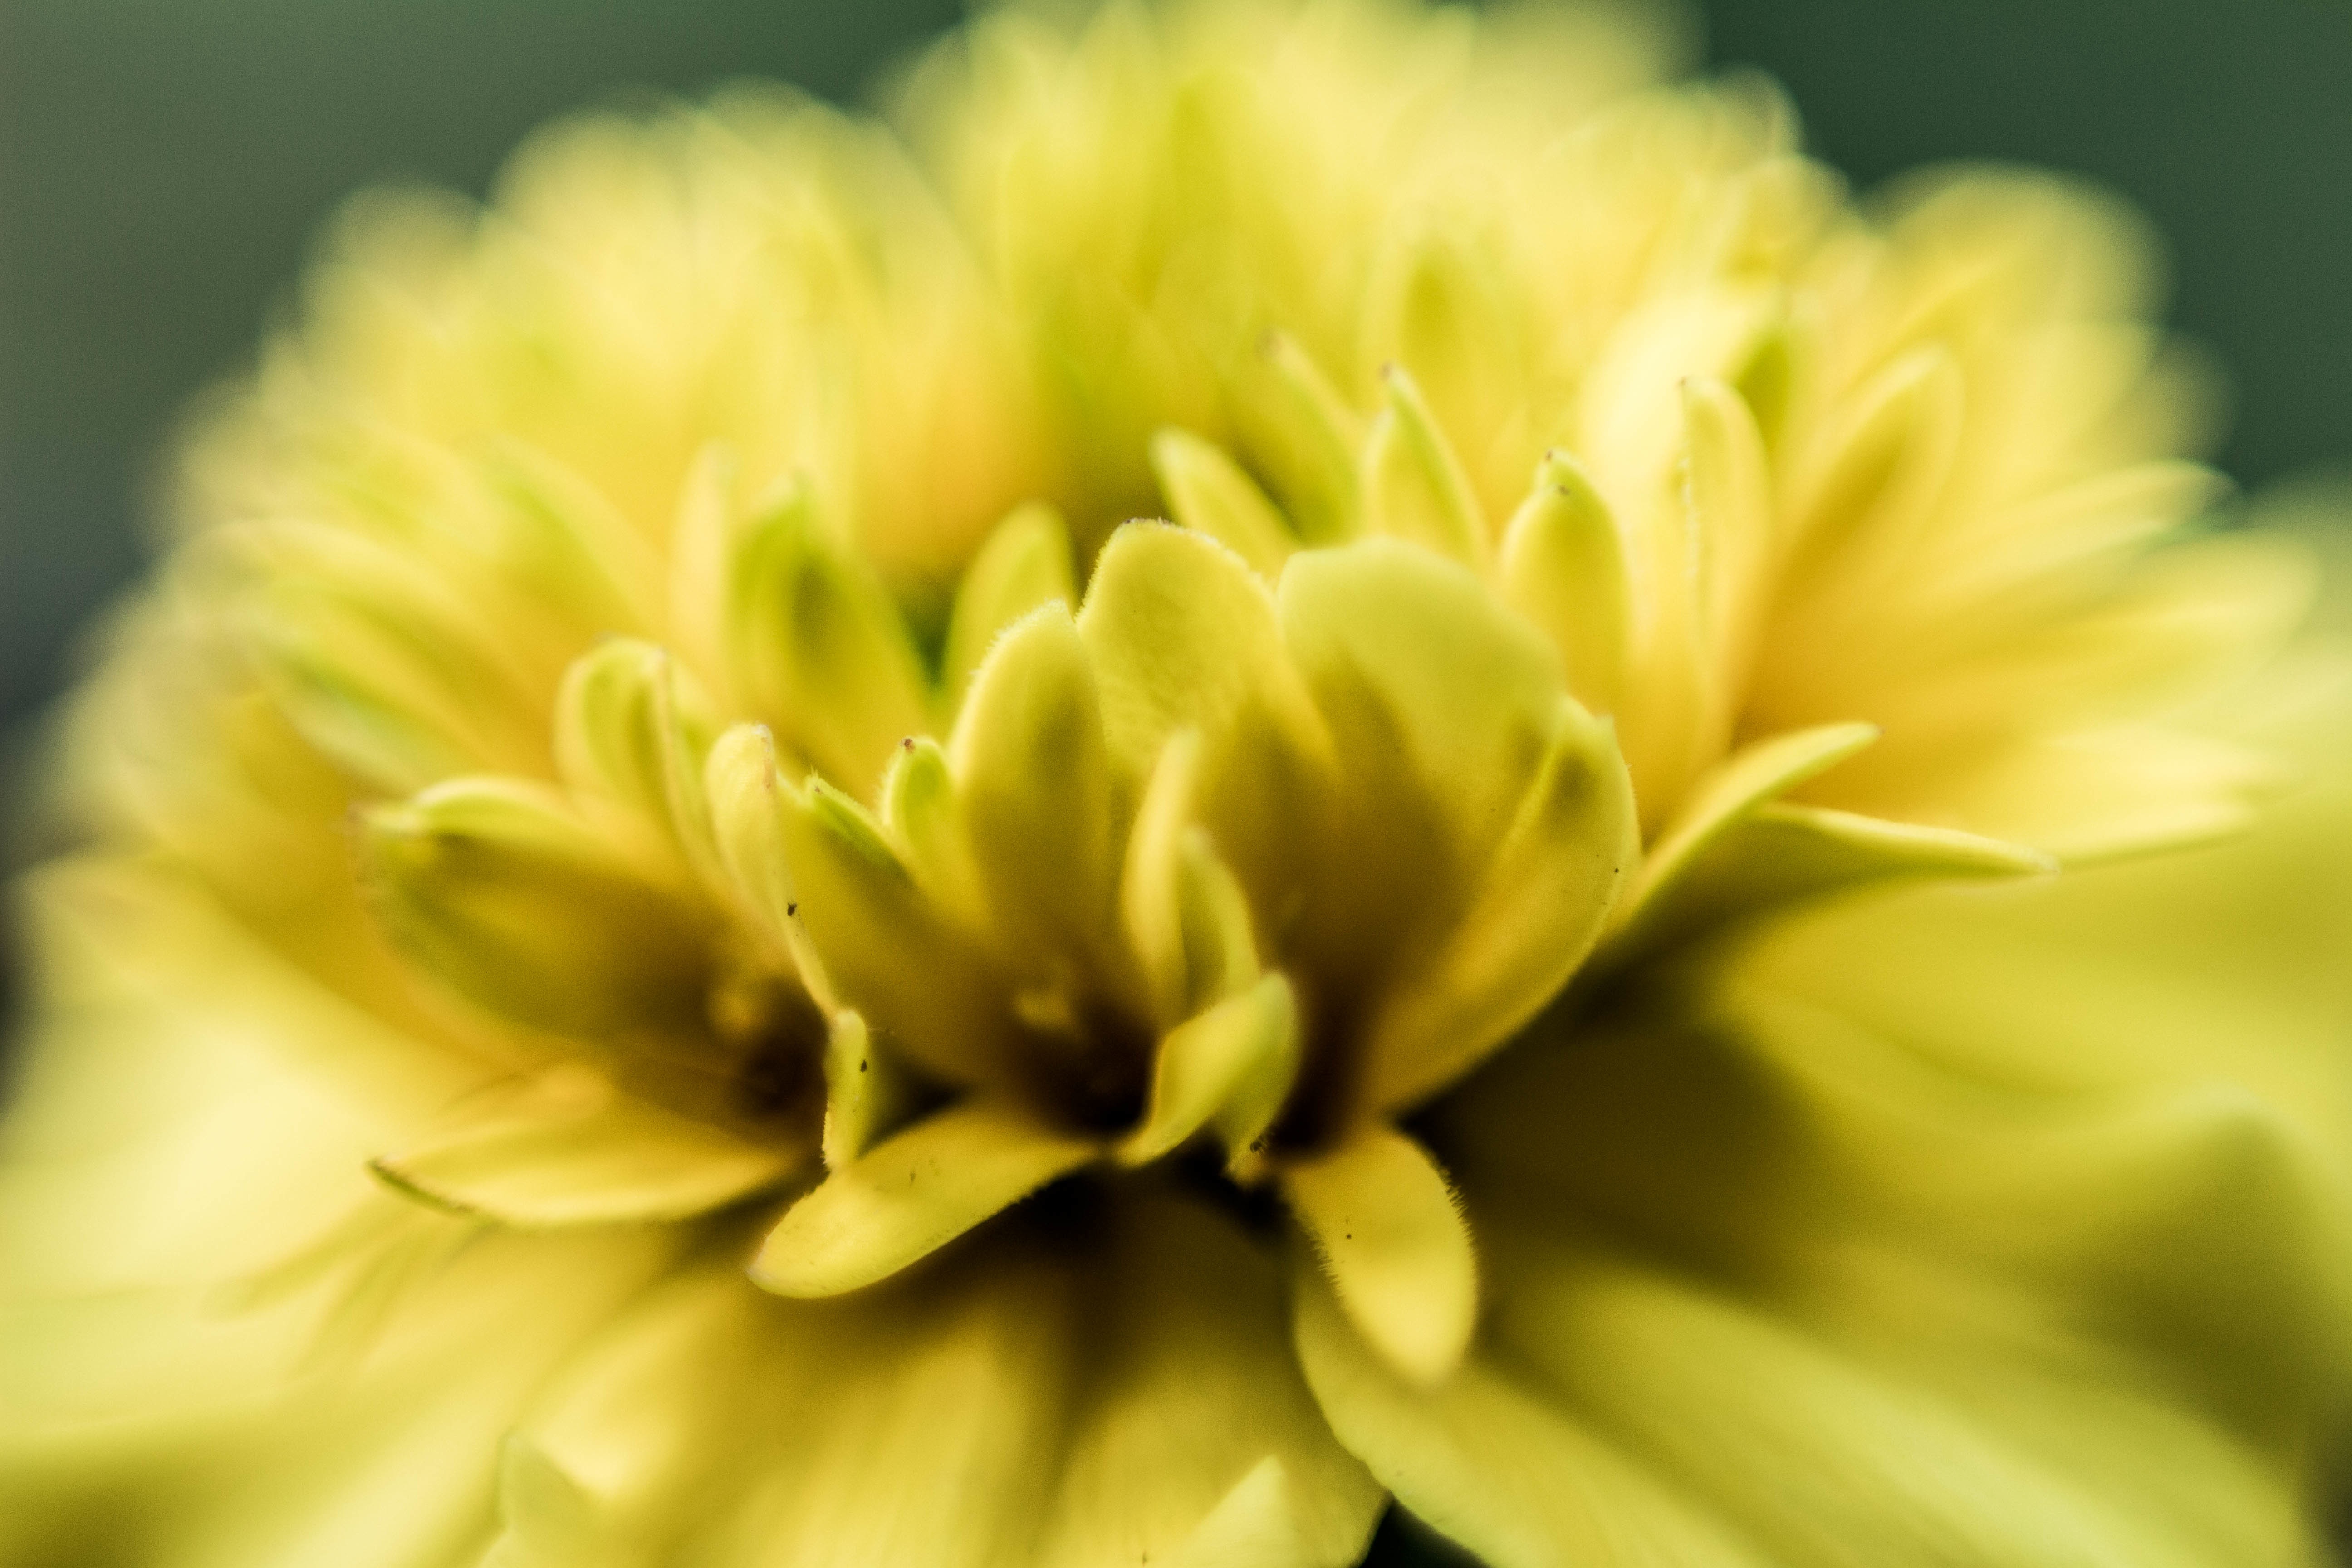
blossom, plant, photography, flower, petal, green, botany, yellow, flora, close up, macro photography, flowering plant, daisy family, plant stem, land plant, chrysanths